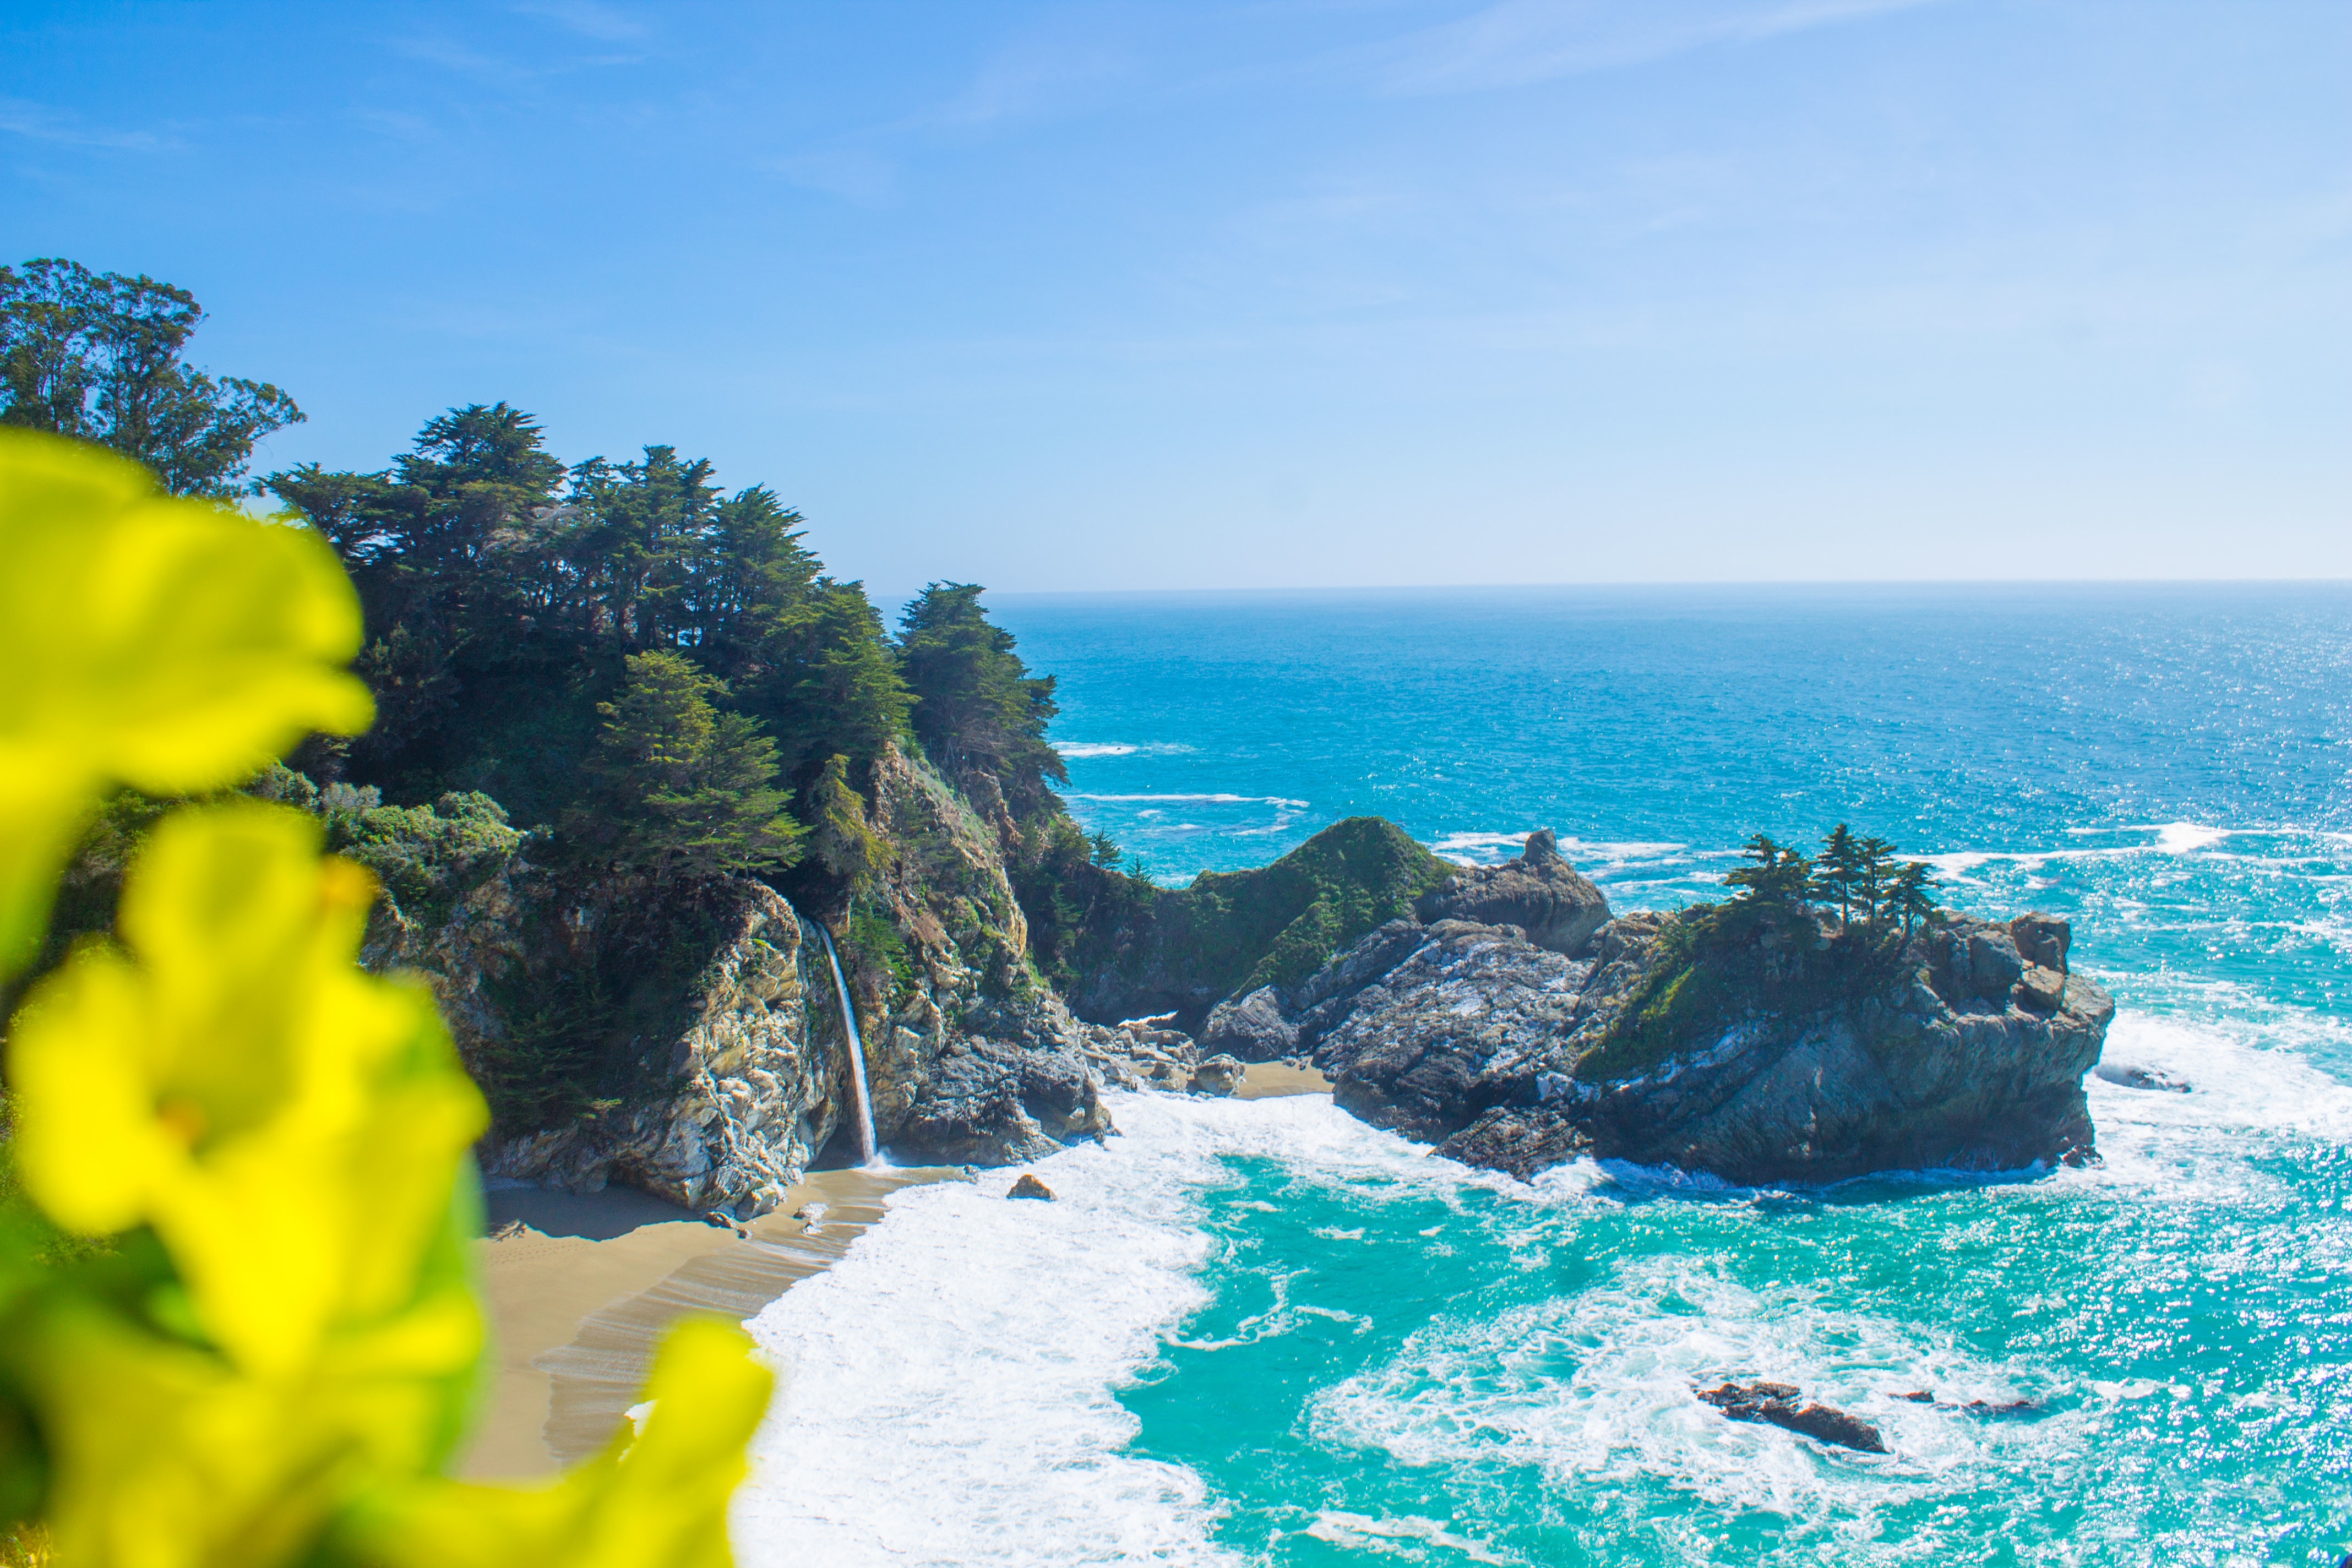
sea, coast, ocean, shore, vacation, cliff, cove, bay, terrain, cape, islet, landform, geographical feature